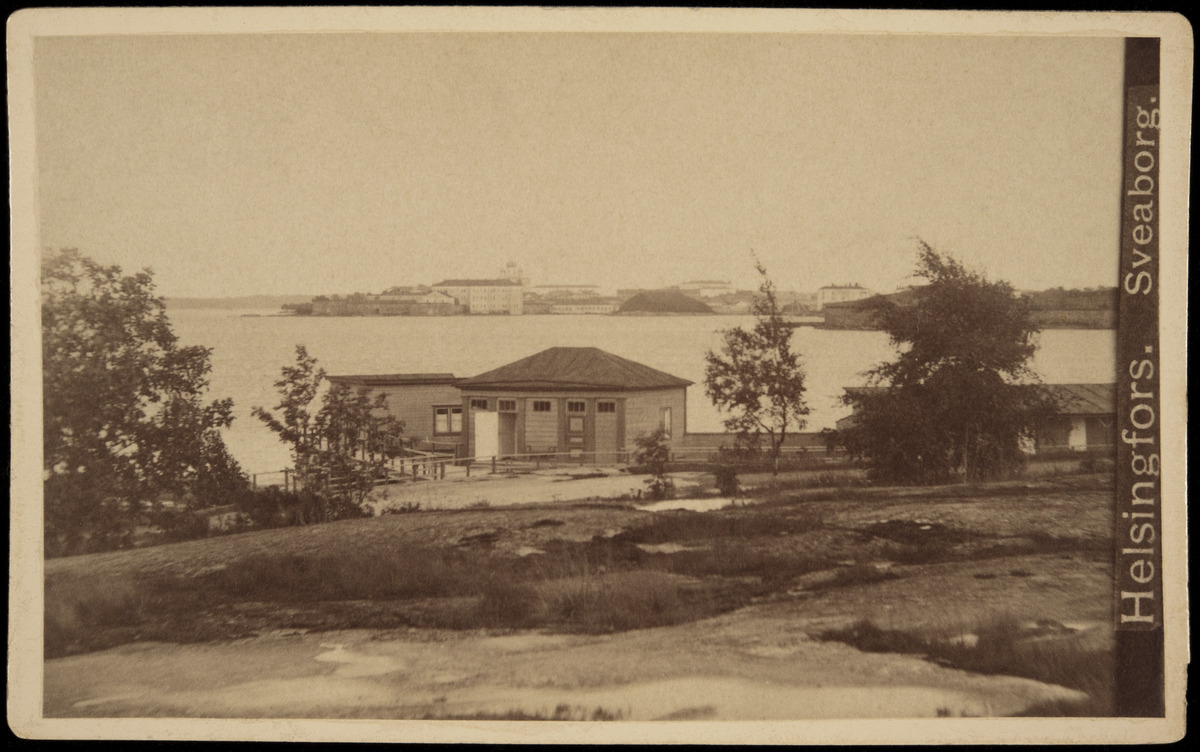
Kaivopuiston ranta, Etelärannan uimalaitos, taustalla Suomenlinna
sisällön kuvaus: Kaivopuiston ranta, Etelärannan uimalaitos, taustalla Suomenlinna. mustavalkoinen
Kuvaaja: Lindahl, Axel, valokuvaaja
Ajankohta: kuvausaika 1883
Paikka: Suomi, Uusimaa, Helsinki, Kaivopuisto Helsinki, Kaivopuiston ranta. Ehrenströmintie
Aiheet: rannat, ranta-alueet, vesistöt meret, laiturit, rakennukset puurakennukset, uinti, peseytymistilat, hygienia puhtaus siisteys